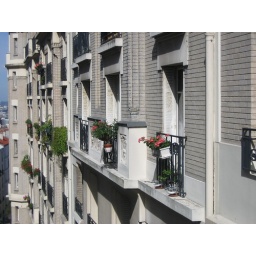
The cute flowers in all the windows :)